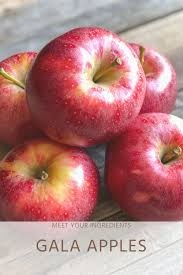
Label: apple